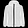
Label: Coat